Arsenal des galères

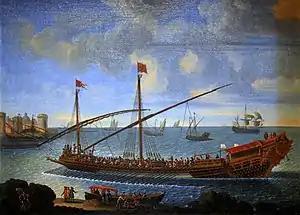
Admiral galley "La Réale" built in 1679 - Musée de la Marine

Galleys, direct heirs to the Roman triremes, typically Mediterranean military craft, used the "chiourme", a group of some 260 rowers, for propulsion.